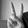
ASL letter: V